Michael Kubovy

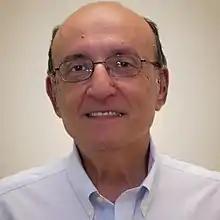
Michael Kubovy

Michael Kubovy (born 1940) is an Israeli American psychologist known for his work on the psychology of perception and psychology of art.